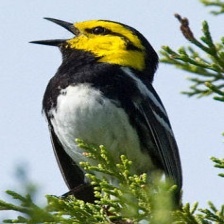
Species: GOLDEN CHEEKED WARBLER
Scientific name: SETOPHAGA CHRYSOPARIA